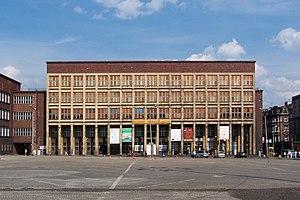
Bytom est une ville du sud de la Pologne.